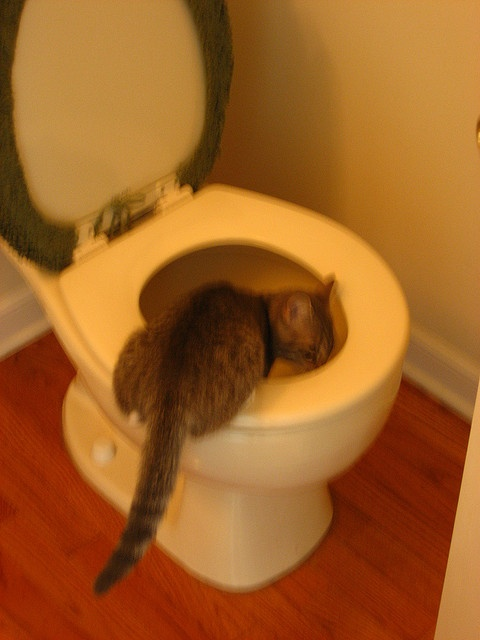
A white toilet with a cat drinking water out of it's bowl.
a cat standing on a toilet seat with its head in the bowl
A cat on the toilet peeks its head into the bowl.
A cat is sitting in a white toilet.
A small cat standing on the toilet seat.